Fineshade Priory

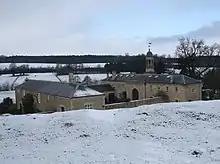
Site of Fineshade Abbey from the Jurassic Way

Fineshade Priory was a priory of Augustinian Canons Regular in Northamptonshire, England. The remains of the site are about north-east of Corby along the A43 road.